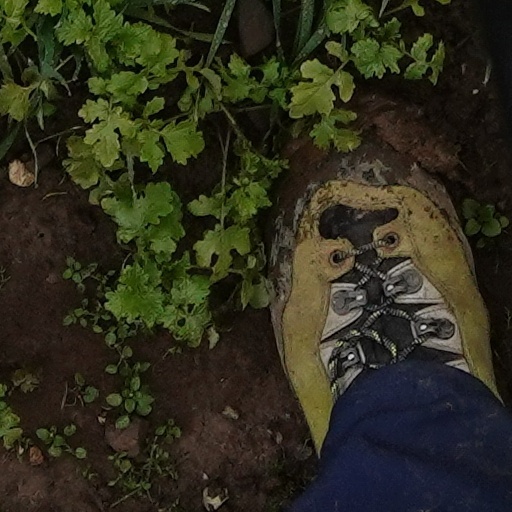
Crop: wheat